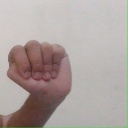
अक्षर: ठ